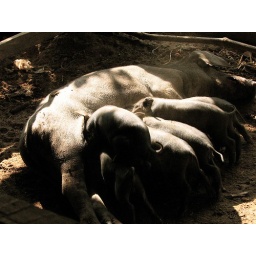
Pigs which live under the house of hill tribe members